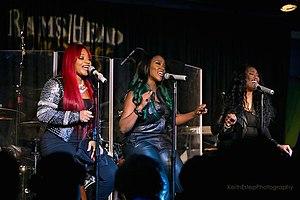
SWV, abréviation de Sisters with Voices, est un groupe de trois chanteuses de RnB américain créé en 1990 à New York.